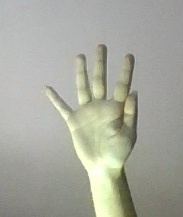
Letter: sheen